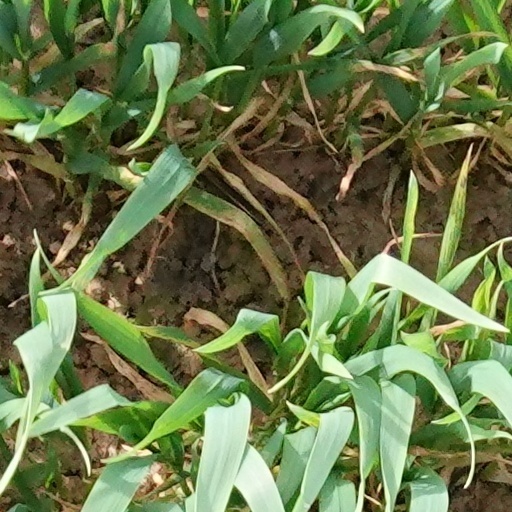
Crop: wheat